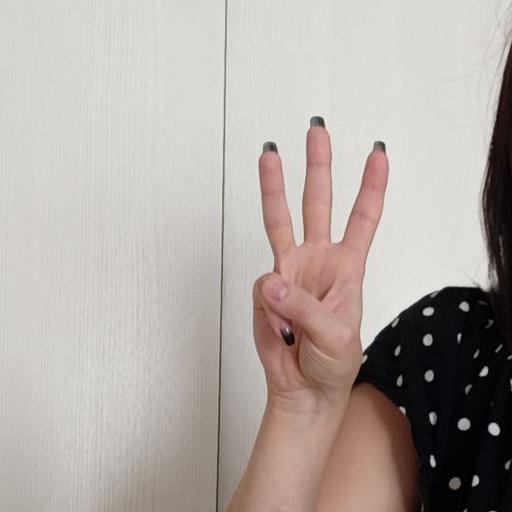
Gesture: three